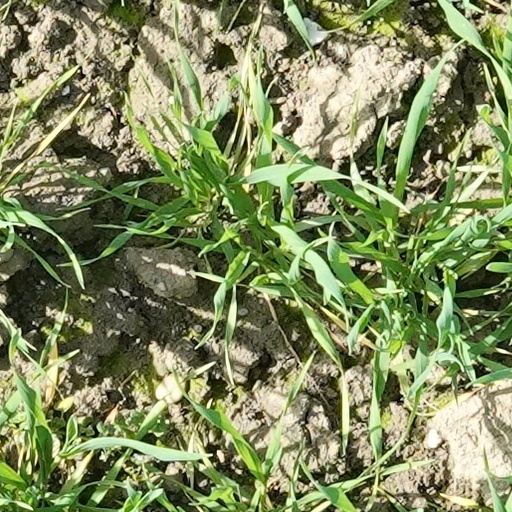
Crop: wheat